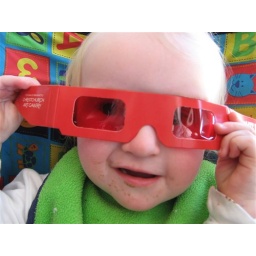
Cait in red glasses @ the art gallery